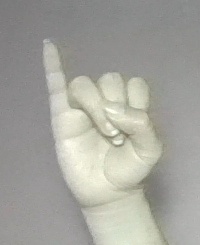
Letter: meem